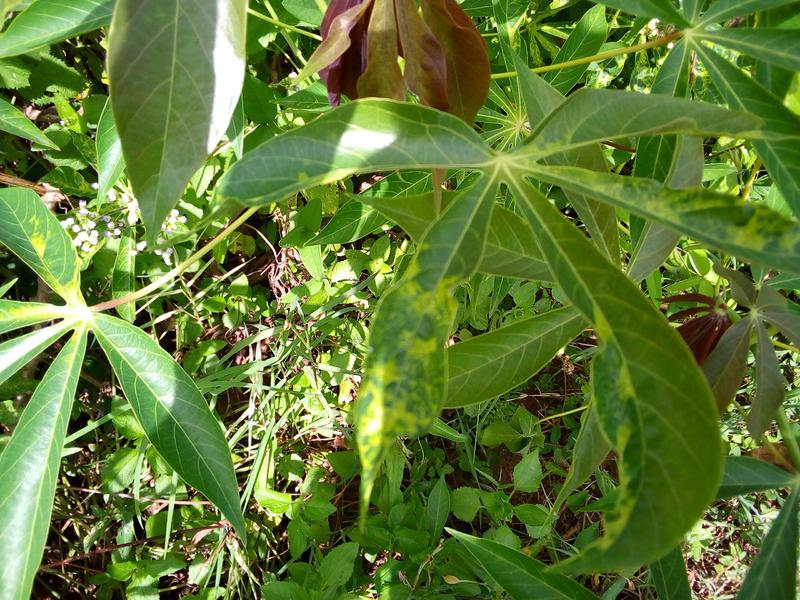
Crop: cassava
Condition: mosaic_disease